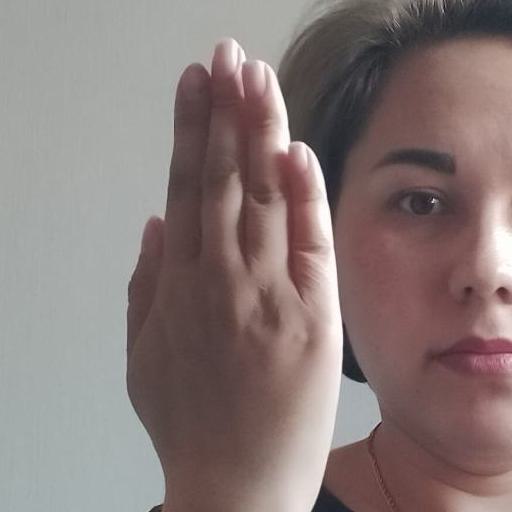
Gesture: stop_inverted